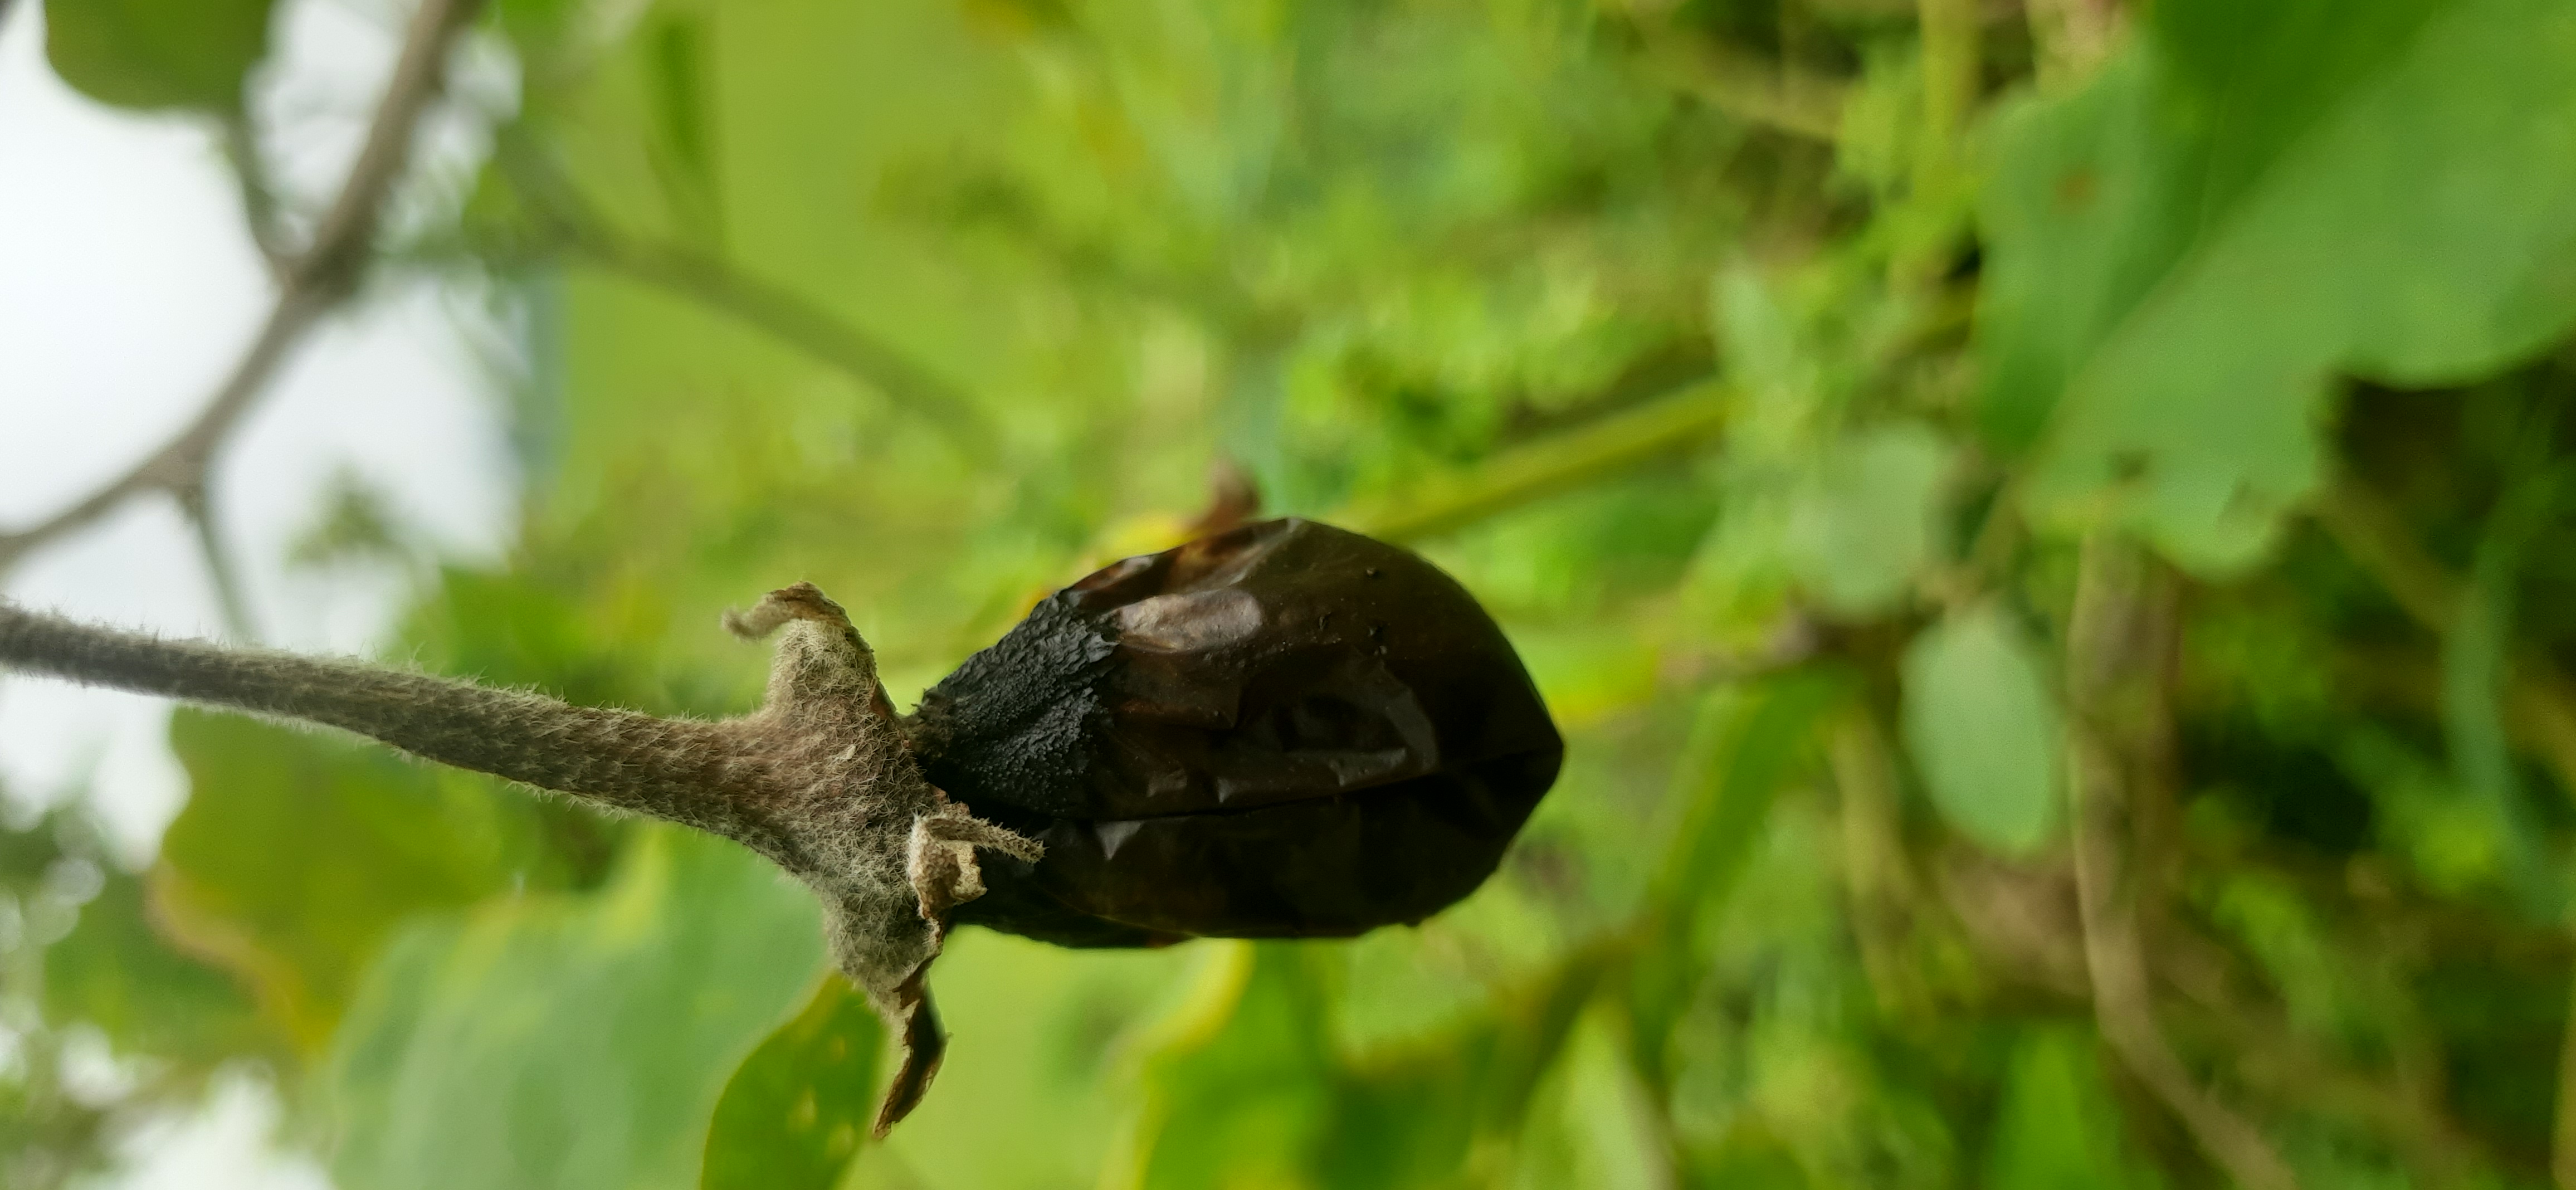
Label: Wet Rot